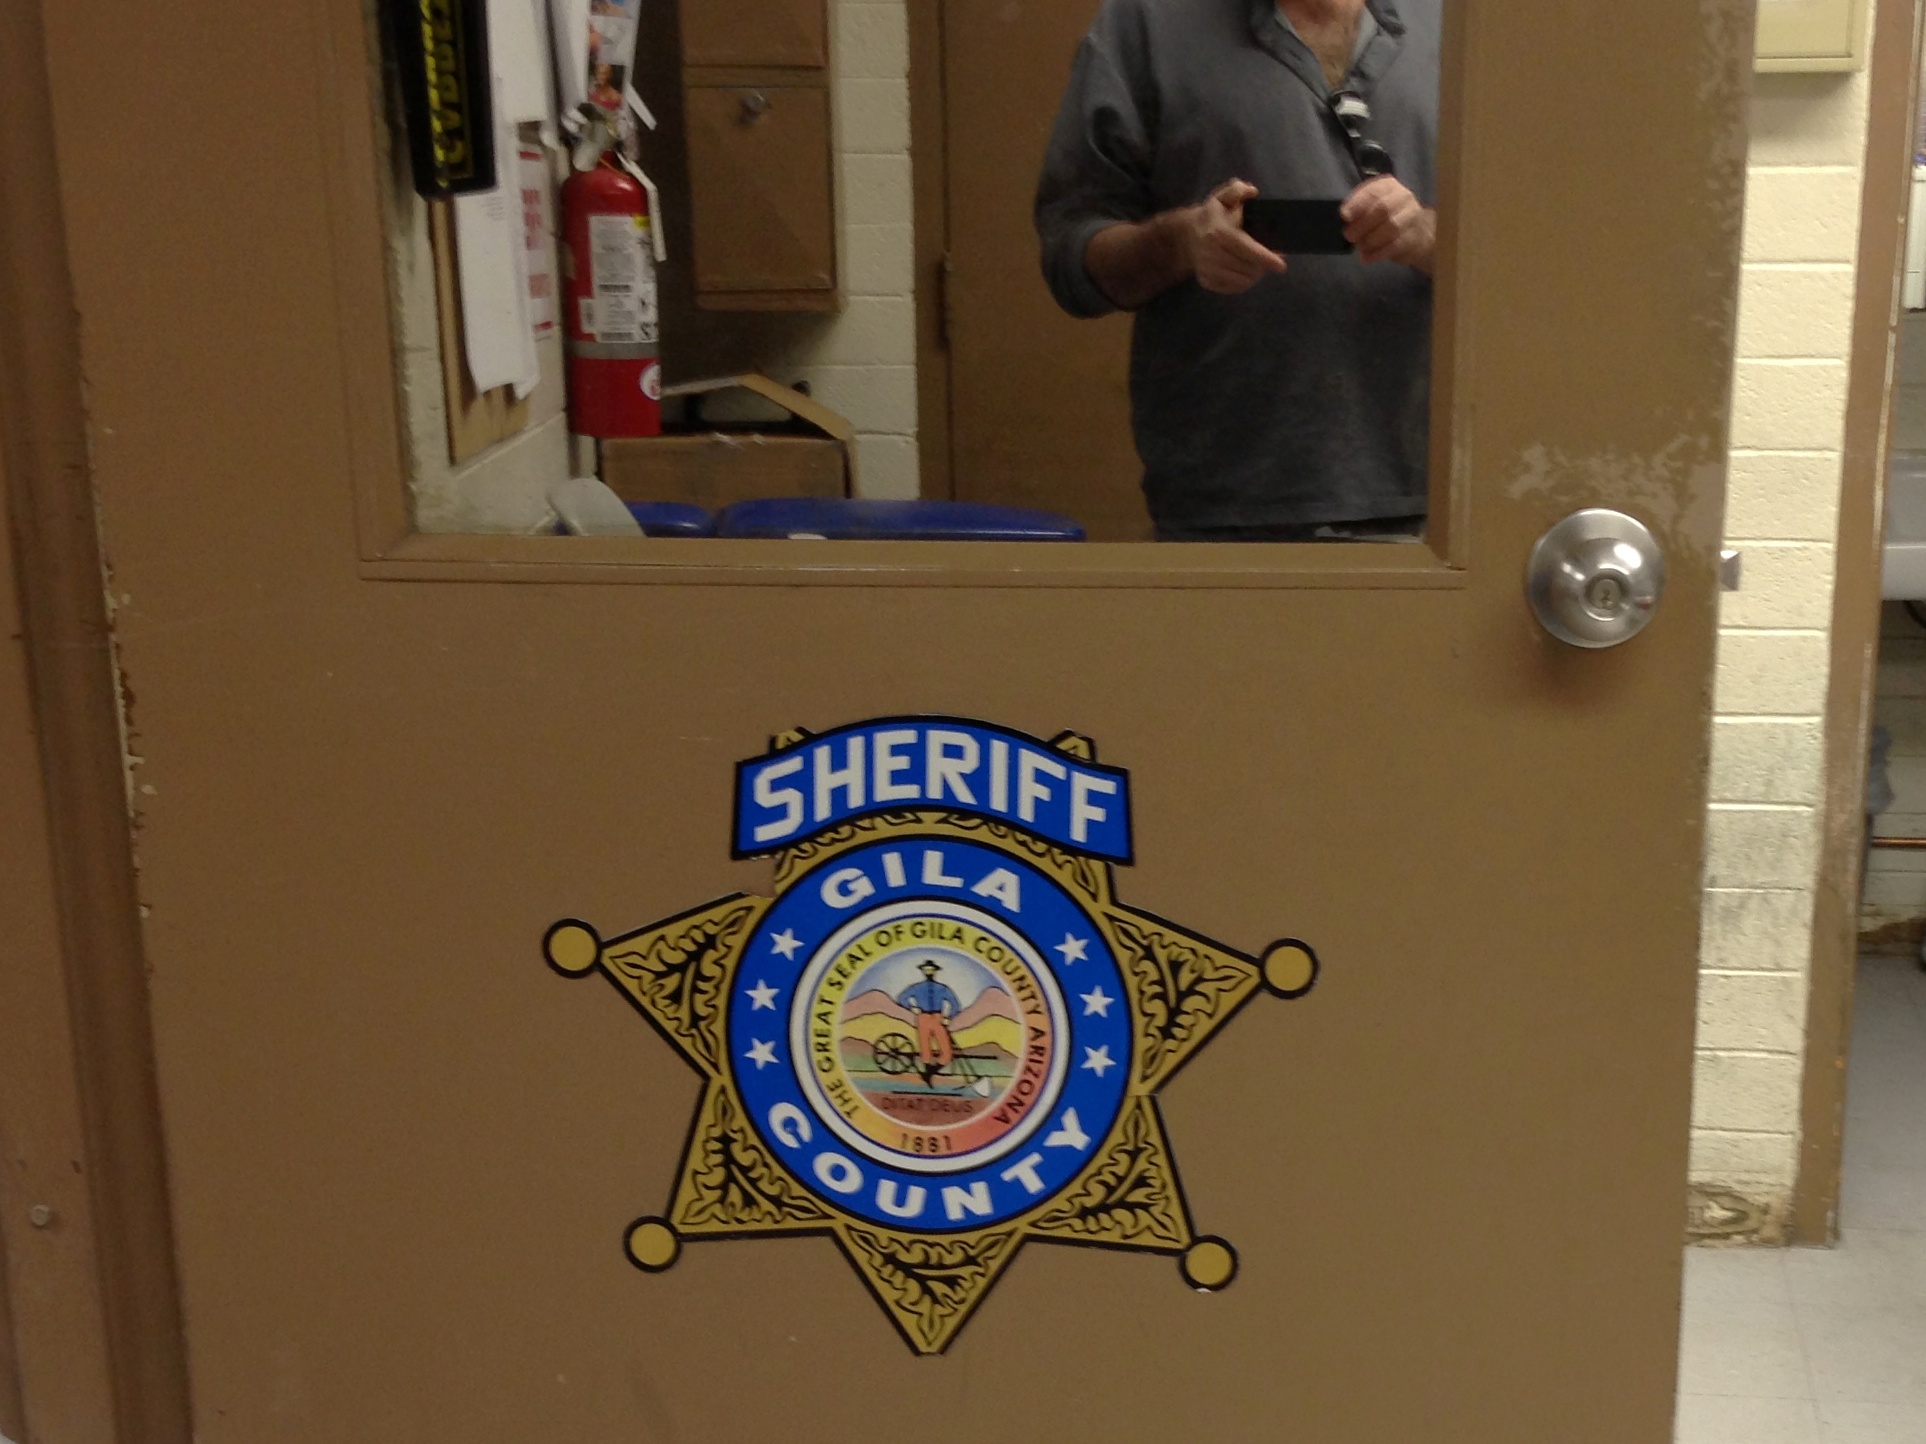
art